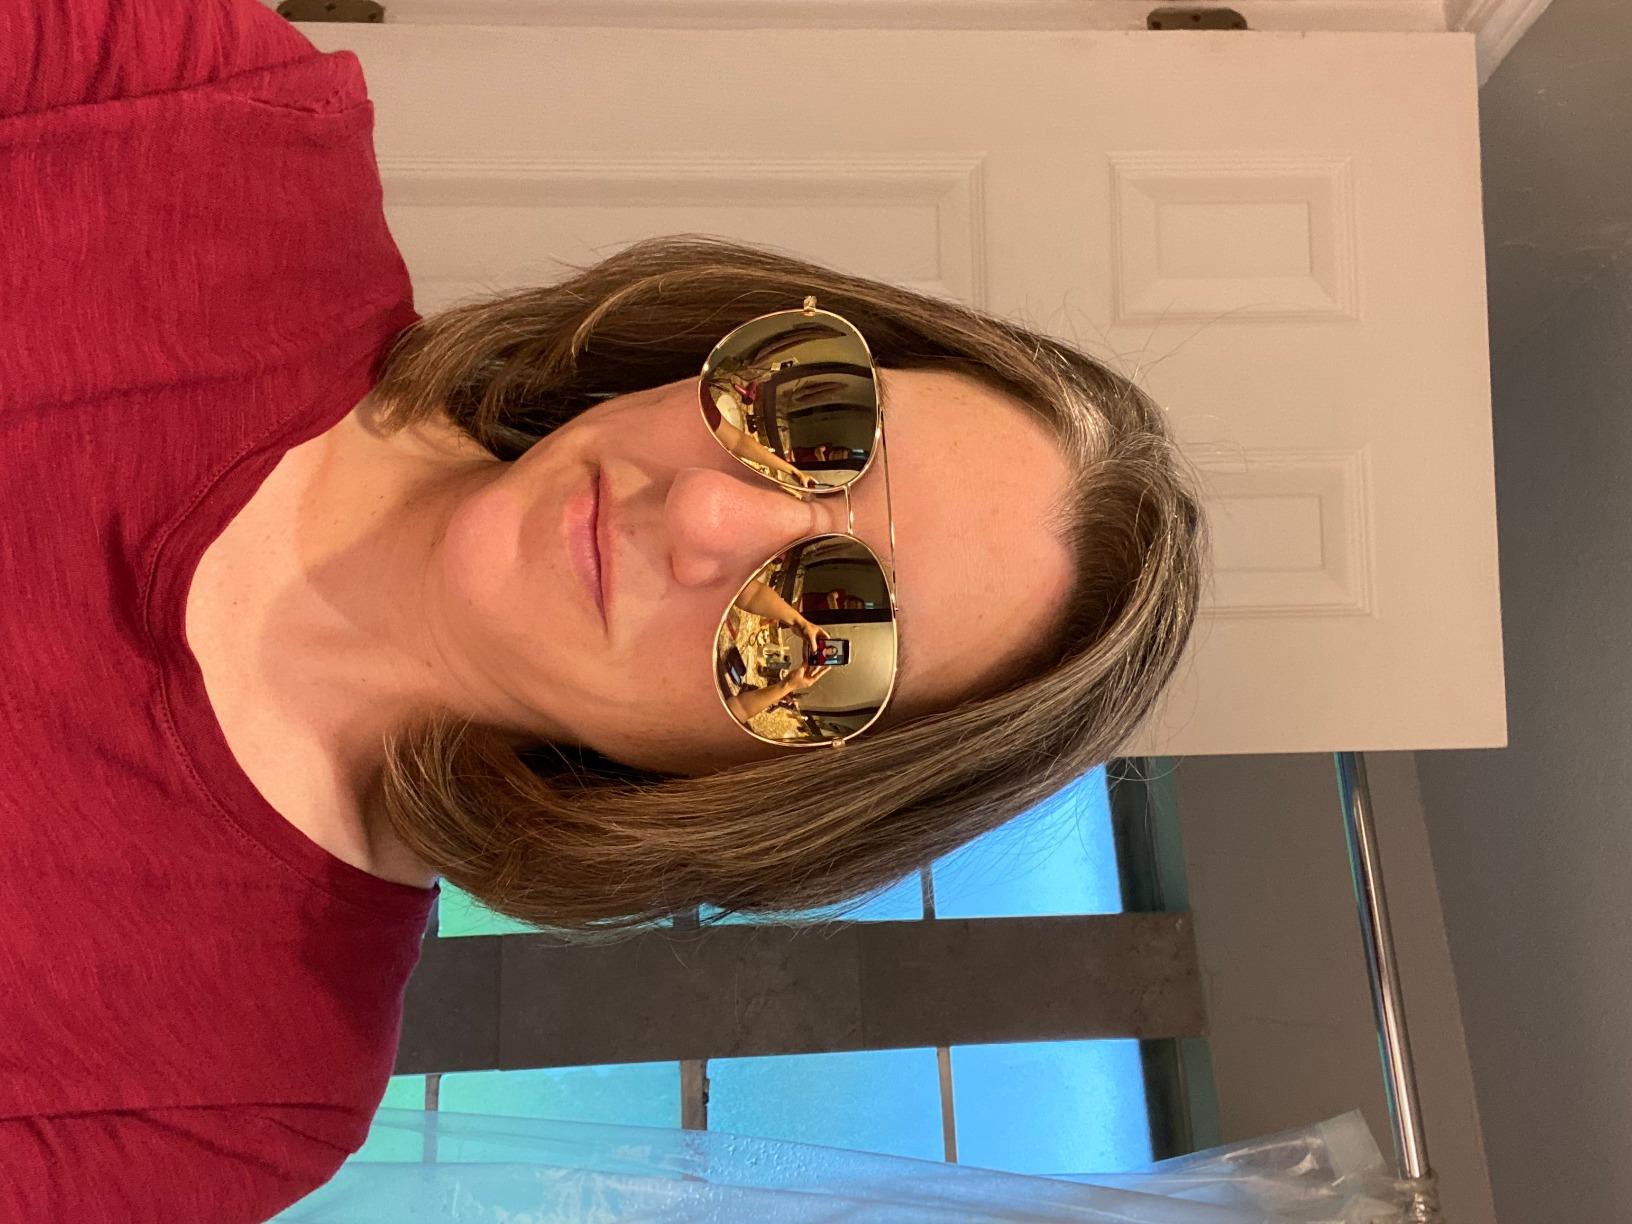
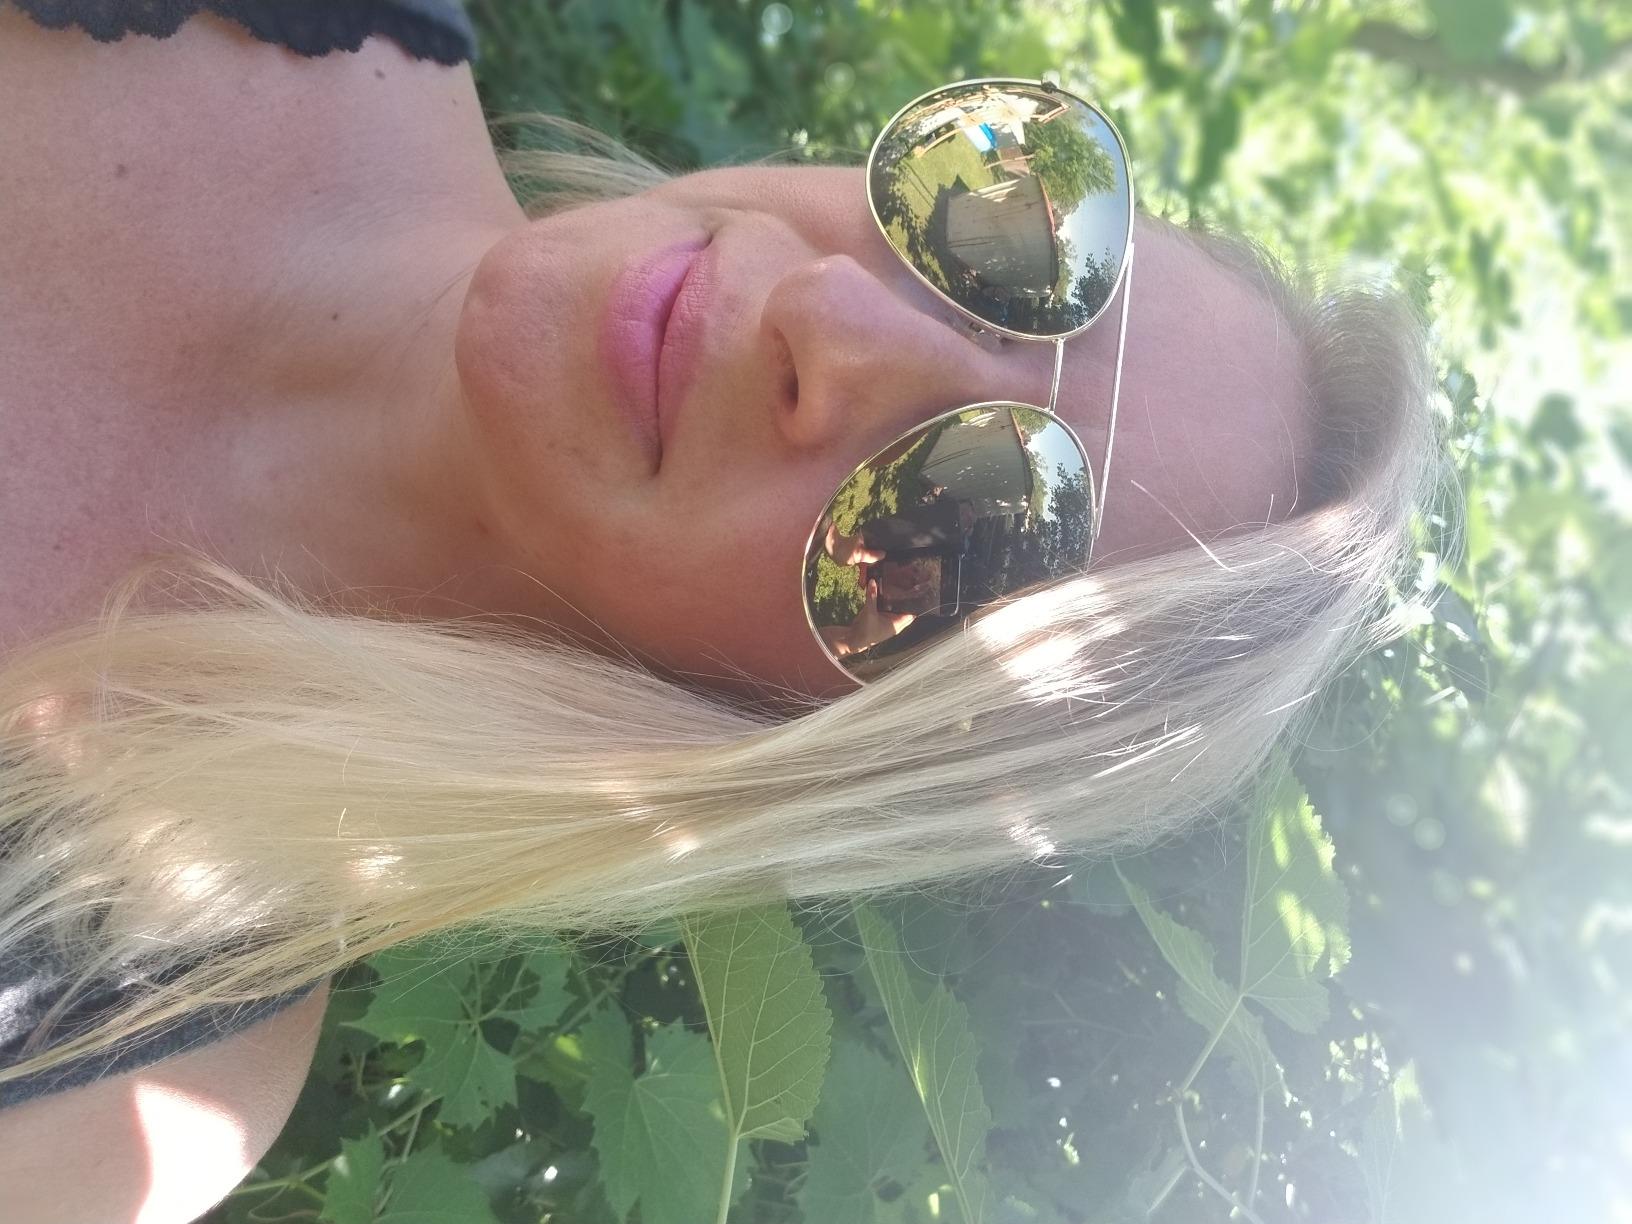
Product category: accessories_sunglasses
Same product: yes